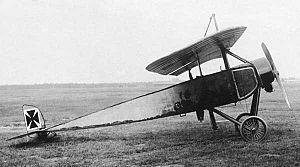
Le Morane-Saulnier Type L « Parasol » est développé en 1913. Grâce à son aile monoplan surélevée la visibilité est très bonne. Cet avion de chasse est commandé à 700 exemplaires par l'armée française et il équipe la première escadrille de chasse, l'escadrille MS 12, créée le 1ᵉʳ mars 1915 à l'initiative du commandant Charles Tricornot de Rose.
Depuis les débuts de l'aviation, de nombreuses configurations d'aile ont été imaginées pour assurer la sustentation des « plus lourds que l'air », expression utilisée dès les années 1860. Copiant parfois dans un premier temps celles des animaux volants, les ailes vont au début du XXᵉ siècle adopter les dispositions que l'on connait aujourd'hui.